Consolidated Liberator I

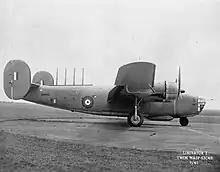
Liberator Mk. 1 "AM910". The antenna for its ASV radar are fitted to the top of the fuselage. The forward half of the bomb-bay is sealed up and a blister, containing four 20mm cannon, is fitted underneath it (July 1941)

All the aircraft were delivered from March to May 1941, "AM911", "AM914" and "AM922" were "Unmodified crew trainer". Three Liberators were initially converted to Liberator C.Mk.I (for "cargo") freighters: ("AM915", "AM918", "AM920") and used on the Transatlantic for returning aircraft ferry pilots to Canada as well as priority shipments to the UK. When the Liberator GR.Is were retired from No. 120 Squadron, being replaced with later marks, the remaining aircraft were converted to Liberator C.Is.